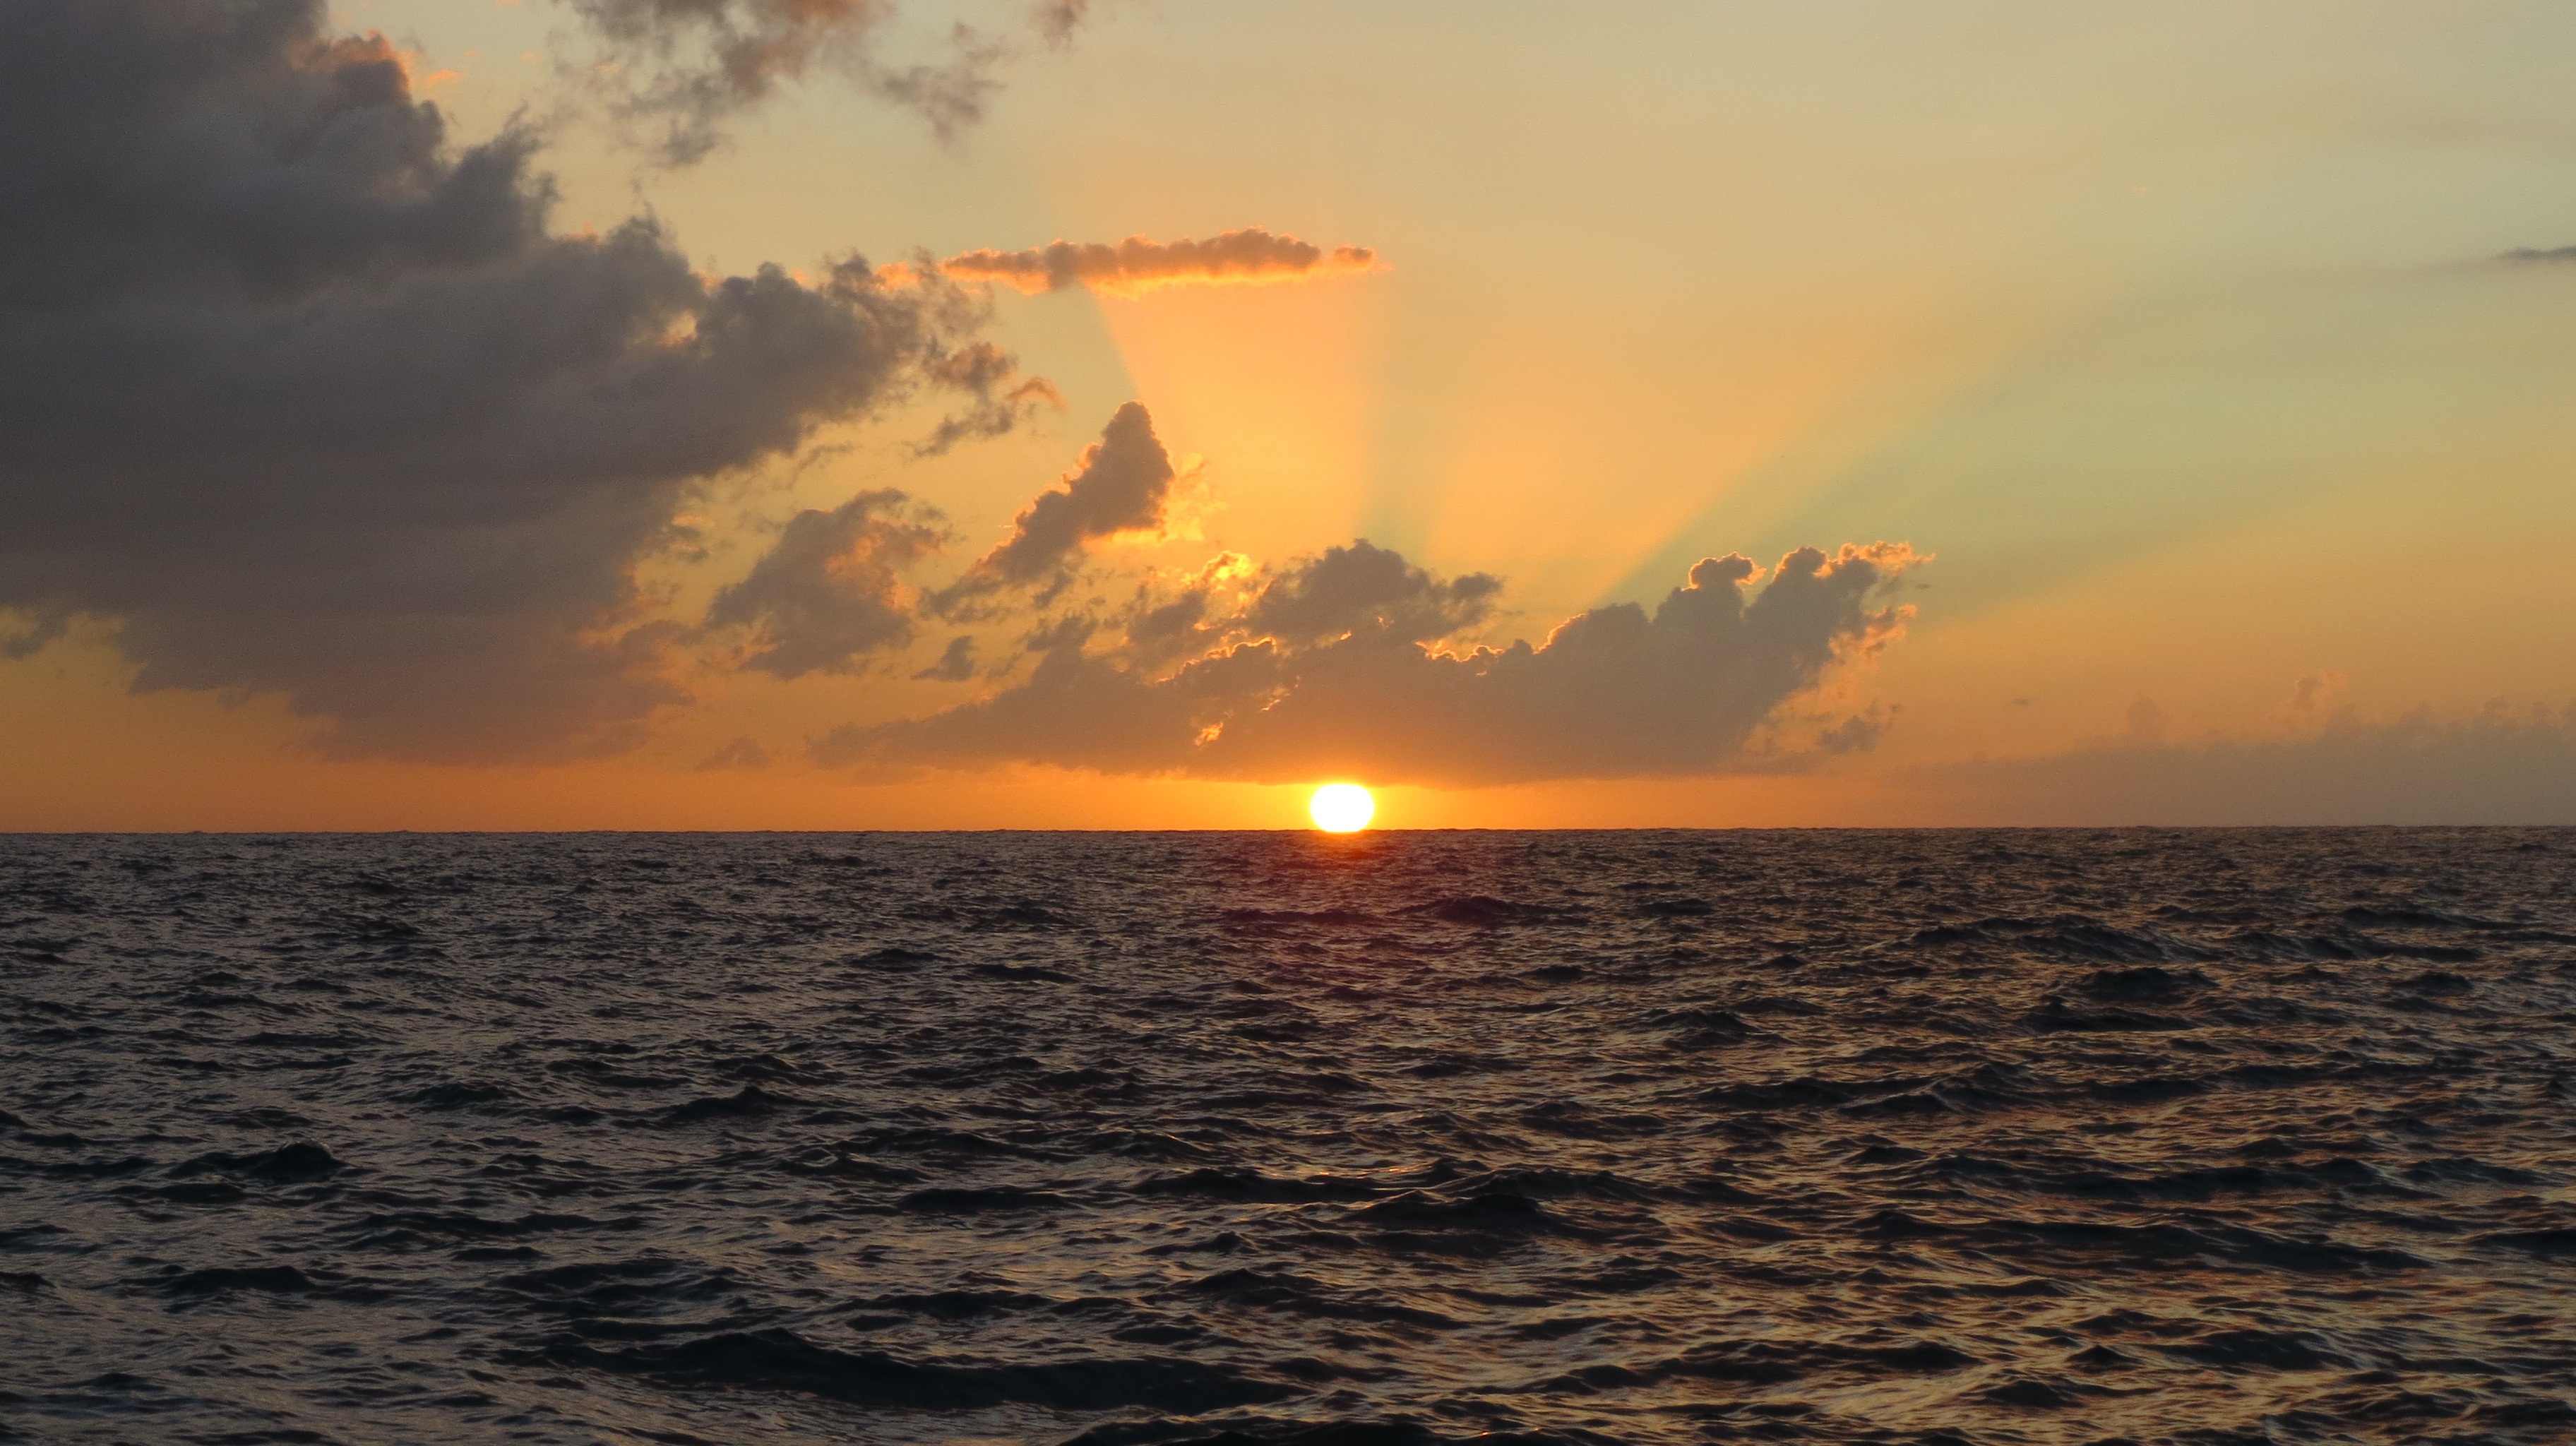
sea, coast, water, ocean, horizon, cloud, sky, sun, sunrise, sunset, sunlight, wave, dawn, summer, vacation, evening, paradise, calm, waves, clouds, cool image, jamaica, caribbean, cool photo, afterglow, wind wave, negril